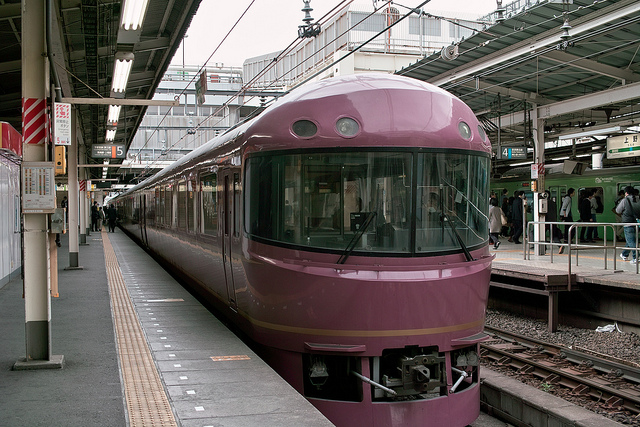
Train stopped at train stop where people board and unboard.

People board passenger trains at a train station.

A purple commuter train at a train station.

A purple train sitting at train station platform.

A pink passenger train sits at train station.